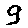
Label: 9